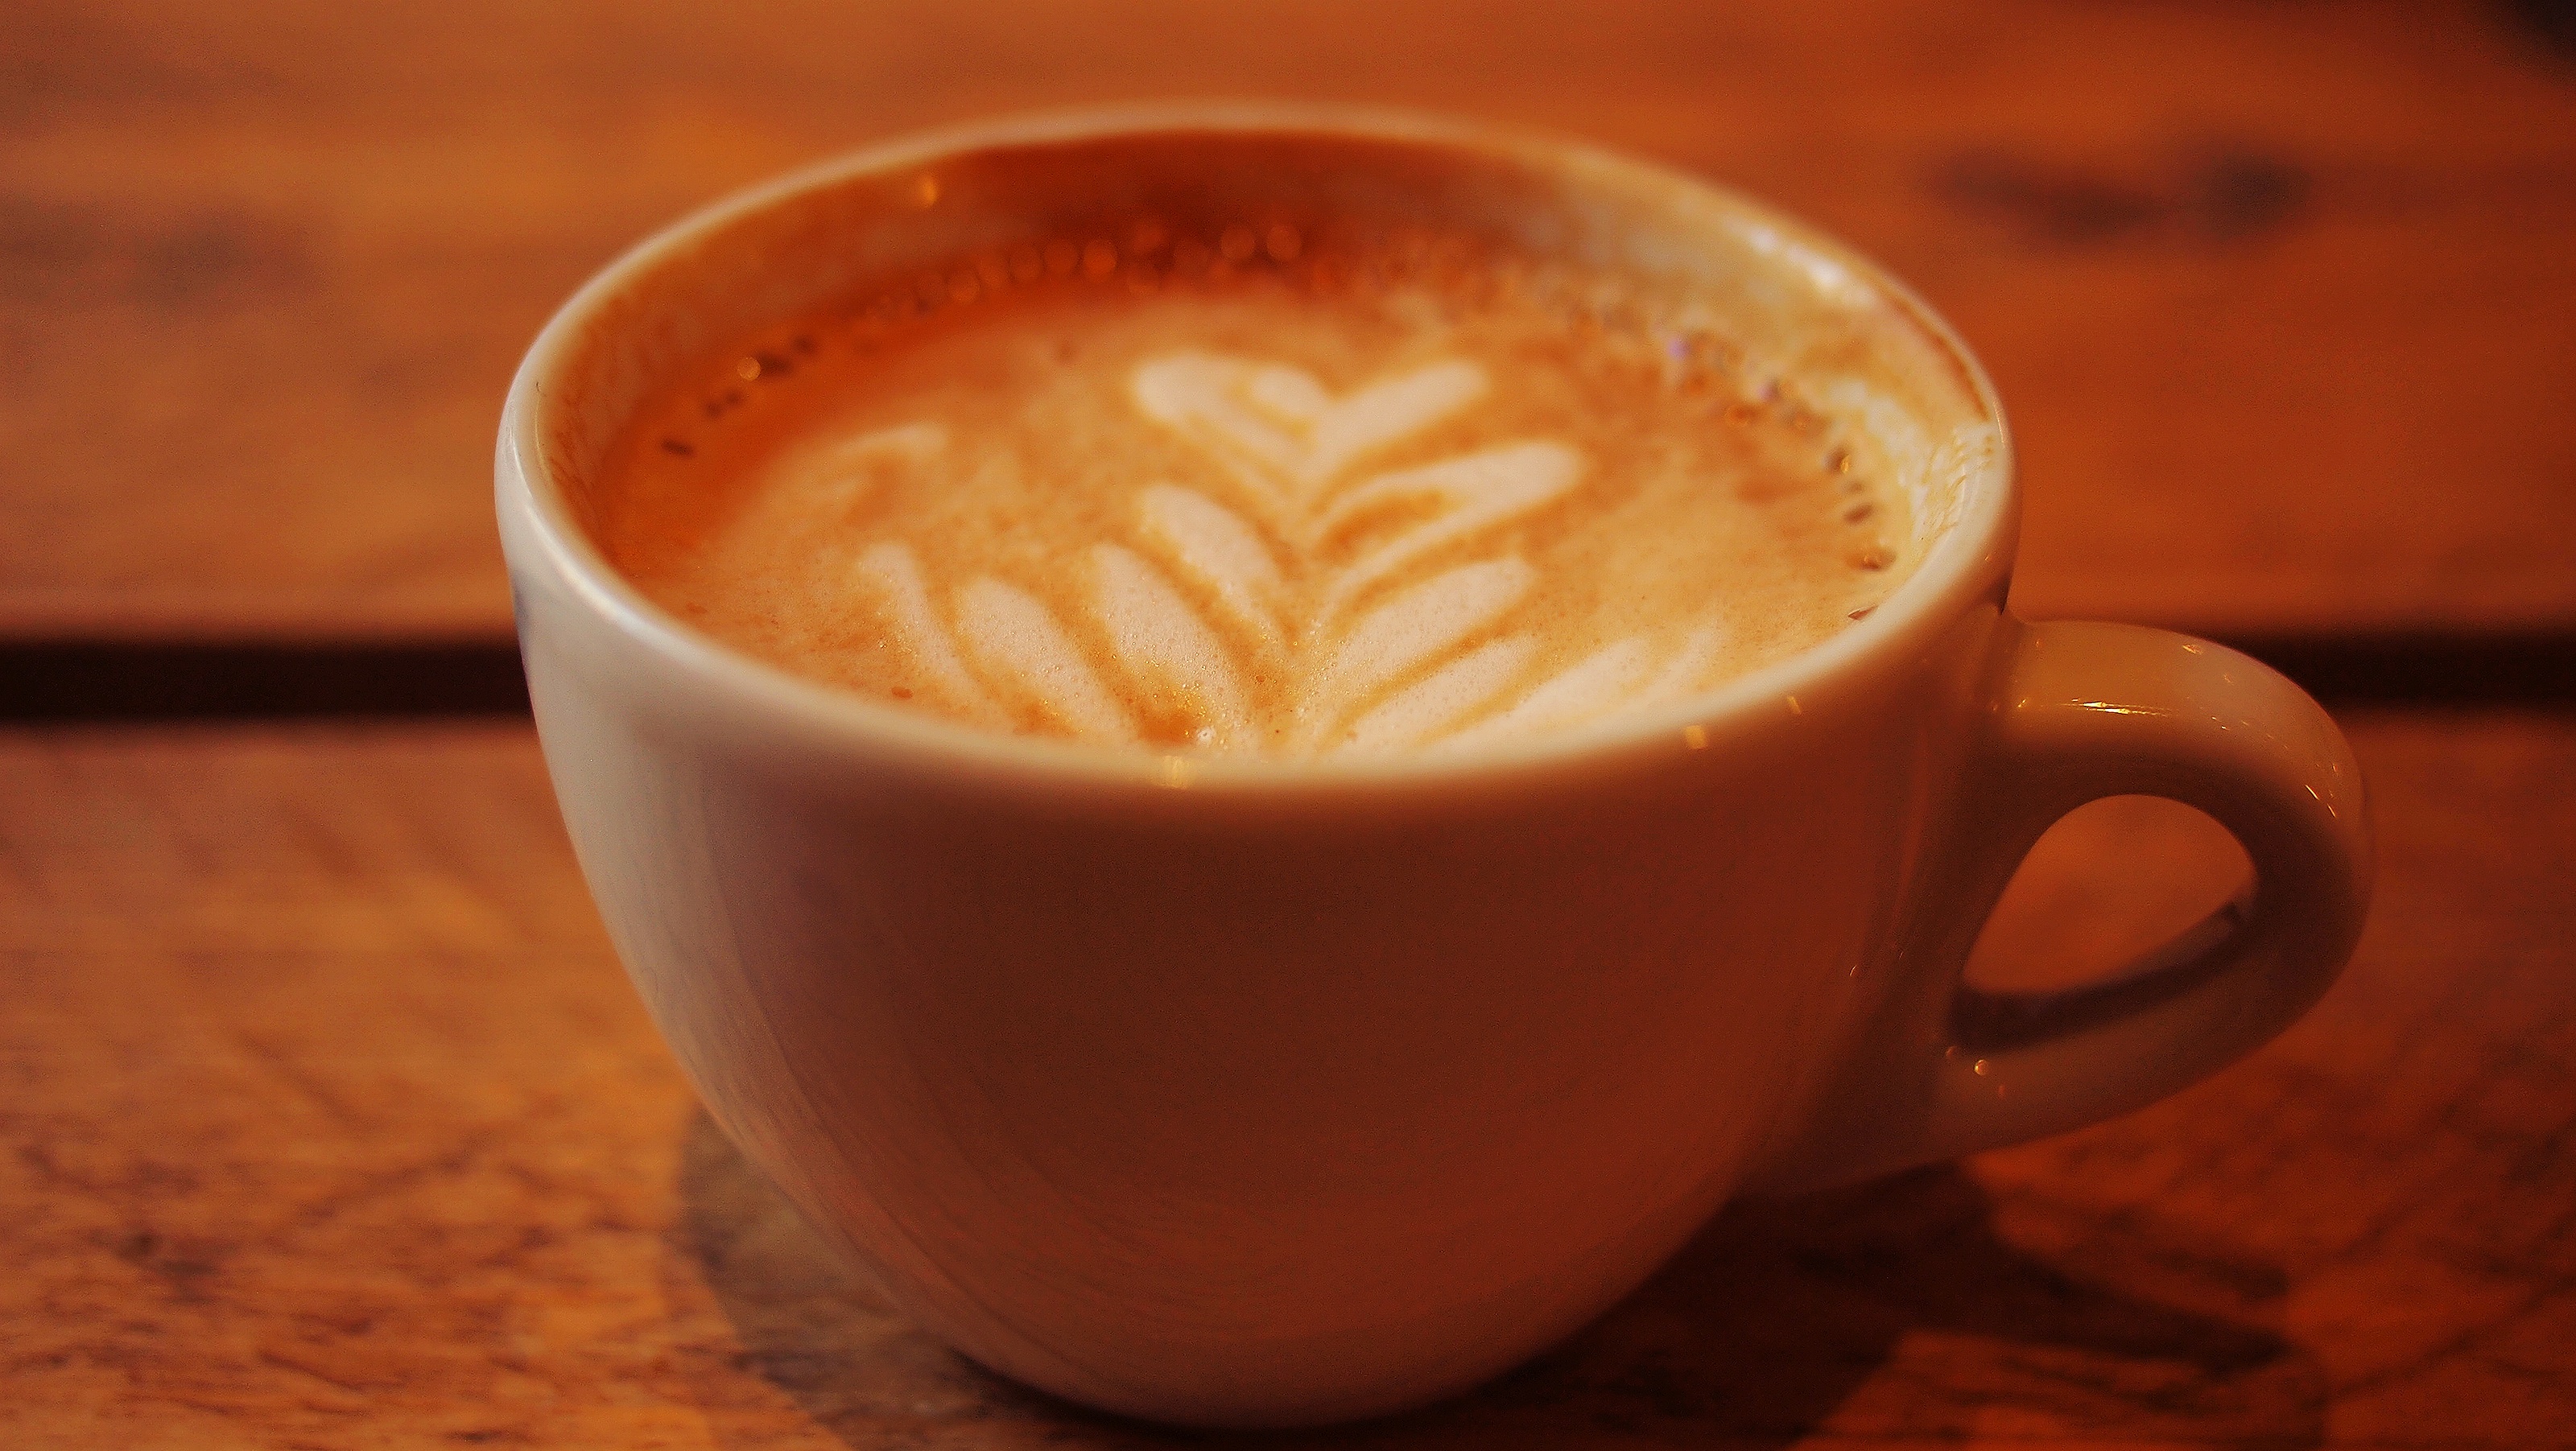
coffee, cup, latte, food, drink, espresso, caffeine, flat white, caf au lait, cortado, caff macchiato, coffee milk